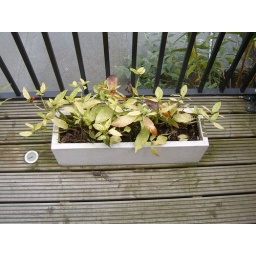
roof terrace garden plants in poor condition